Tuvia Beeri

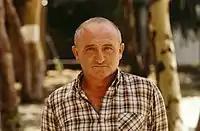
Tuvia Beeri

Tuvia Beeri (August 29, 1929, Czechoslovakia, Topoľčany – May 2022) was a Czech-Israeli painter.